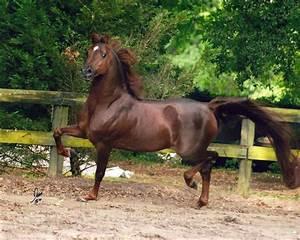
horse